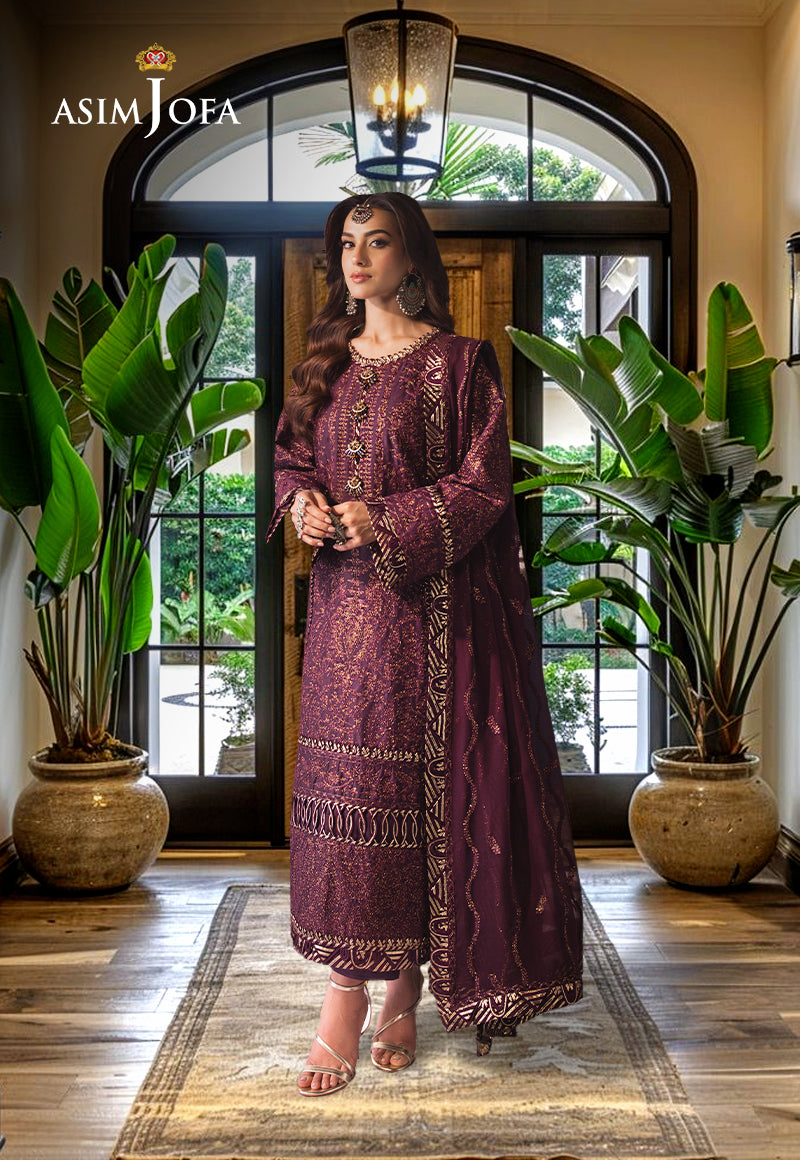
burgundy maroon embroidered salwar suit